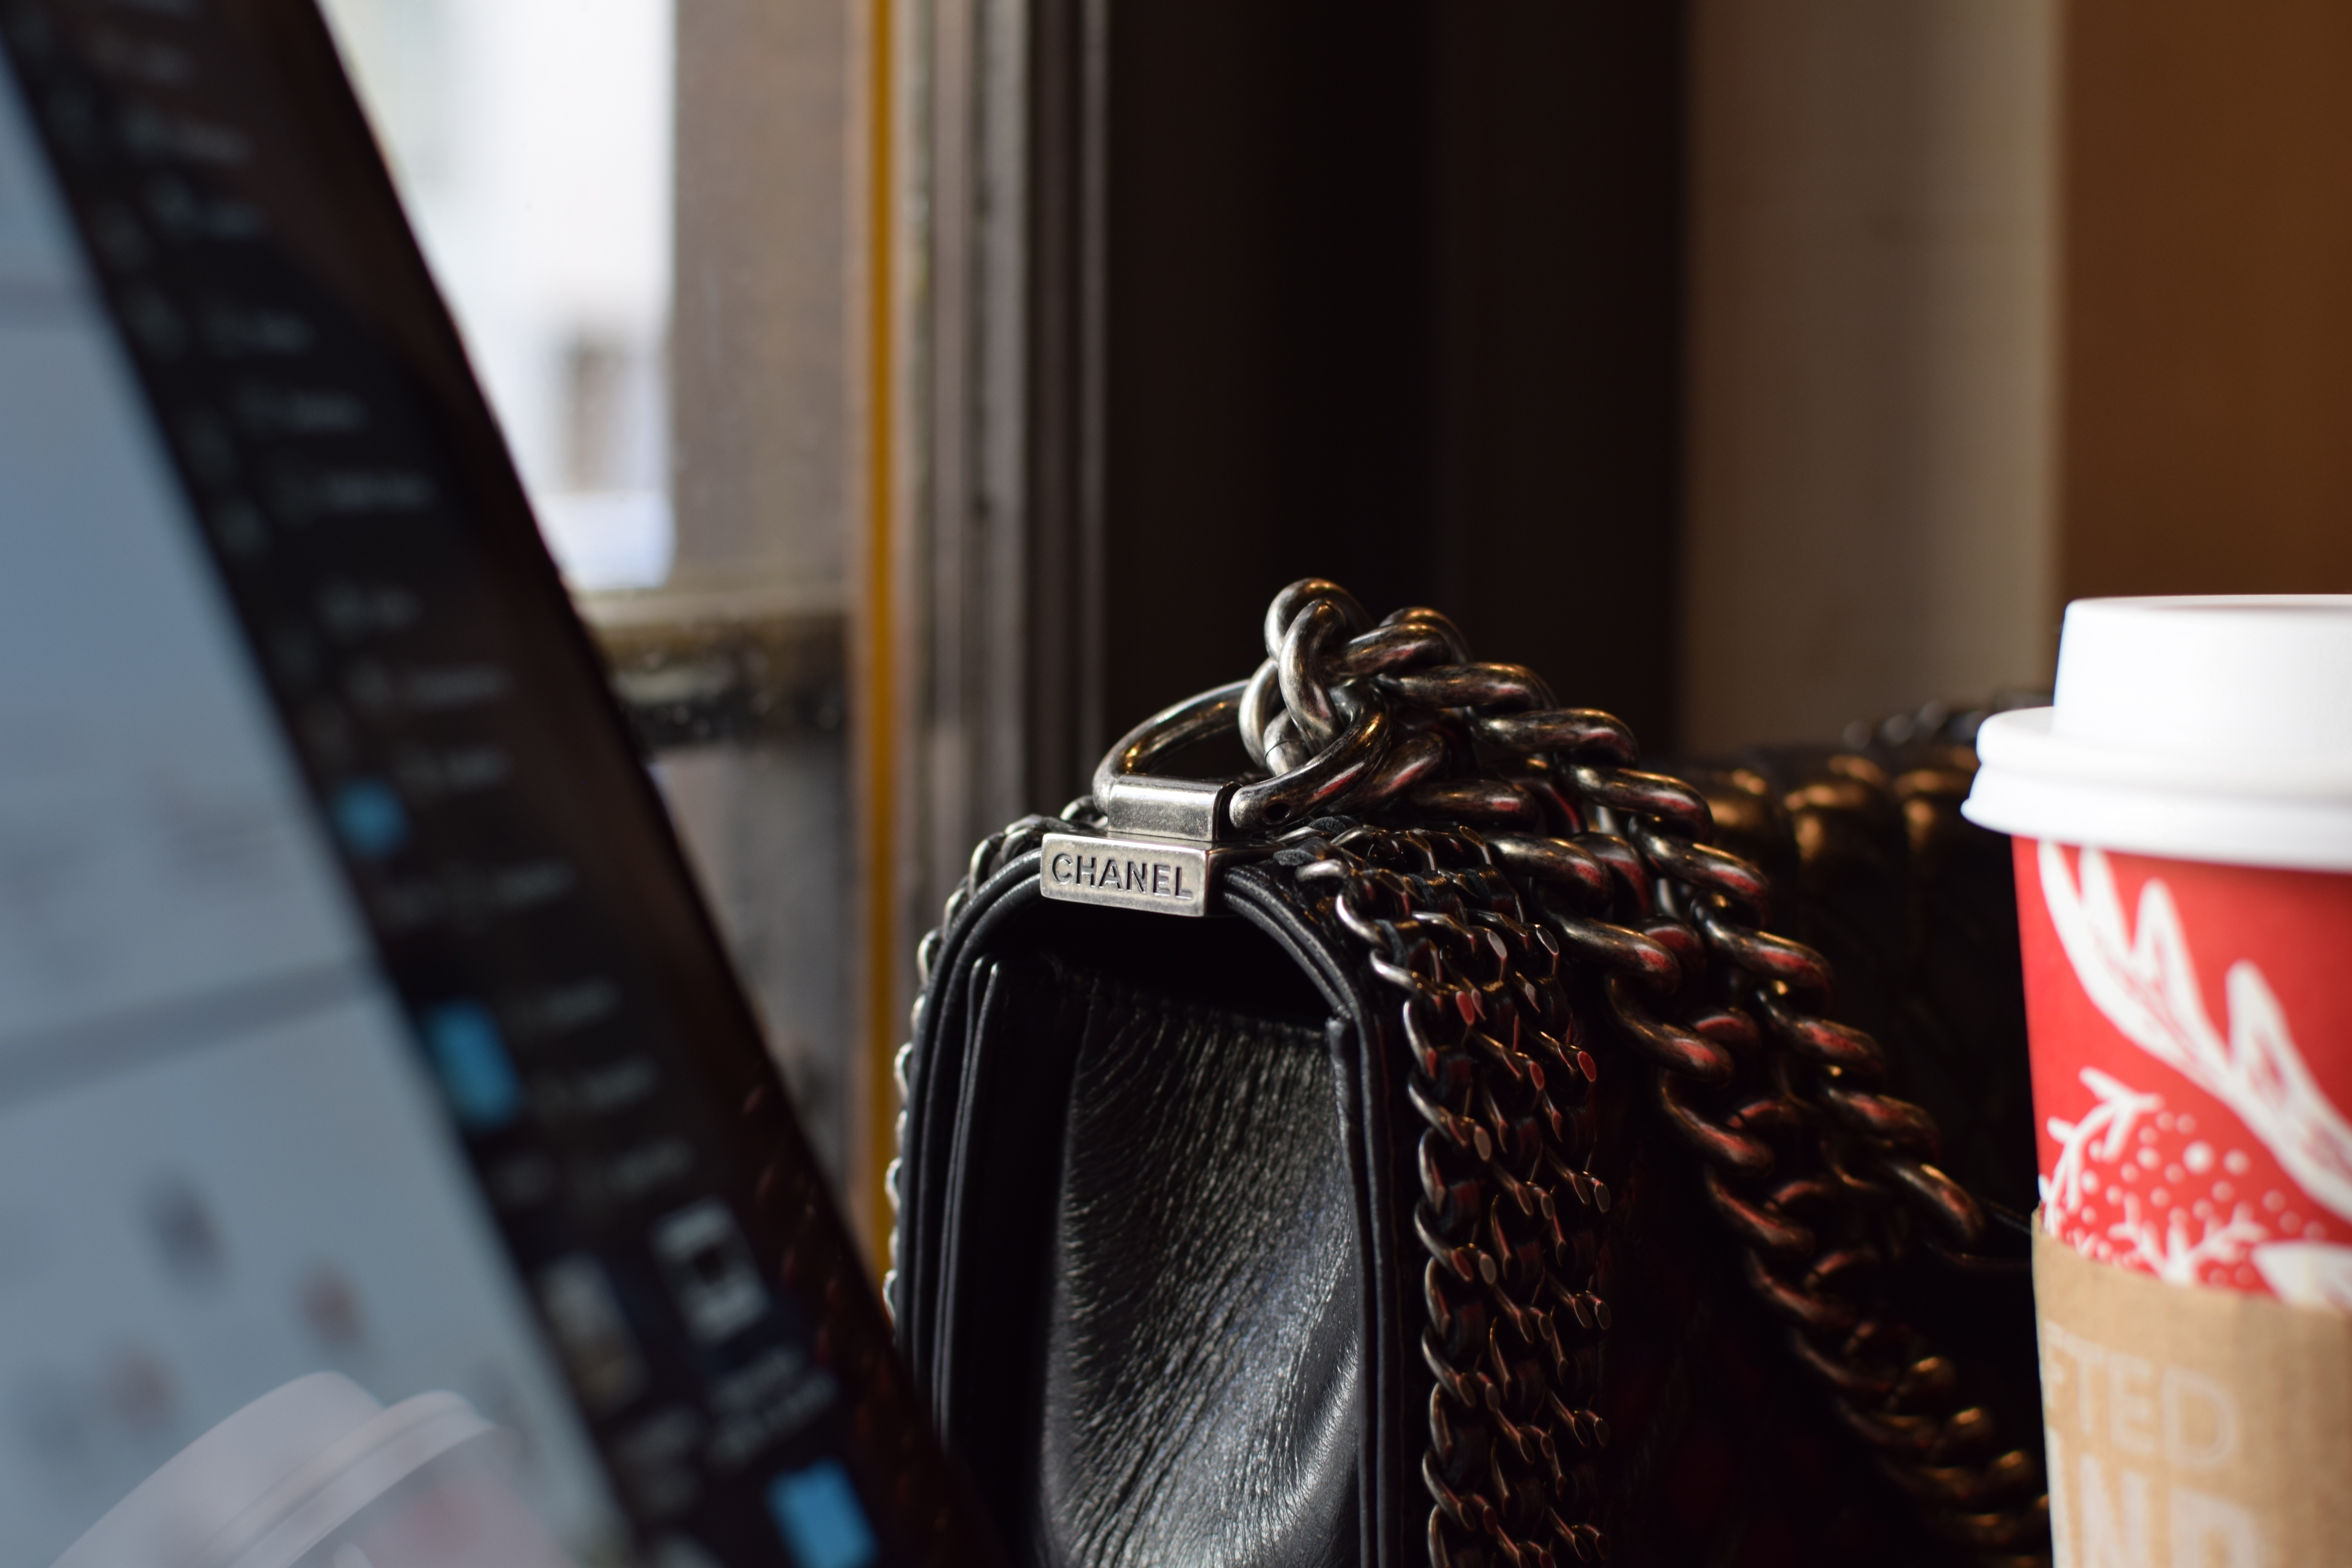
white, black, brand